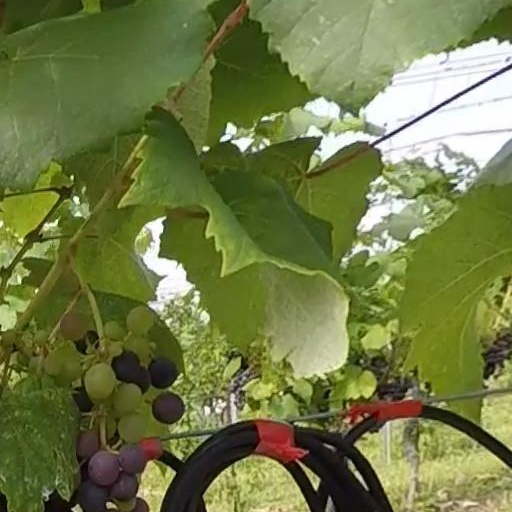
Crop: grape